Verrès Castle

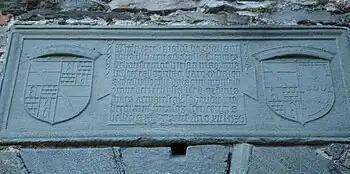
Inscription above the entrance to the castle's vestibule

The castle followed the vicissitudes of the descendants of Jacques thereafter, passing first to his son Louis, then to his nephew Philibert and then to Philibert's son René, who restored the more comfortable castle at Issogne and made that his residence.